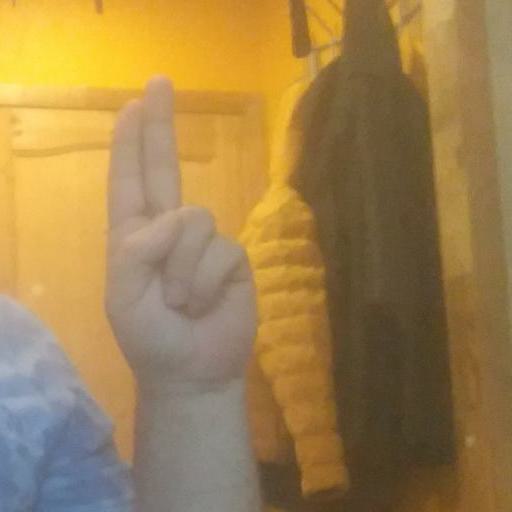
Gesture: two_up